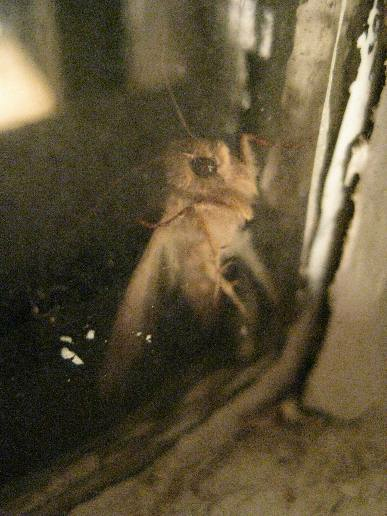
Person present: No